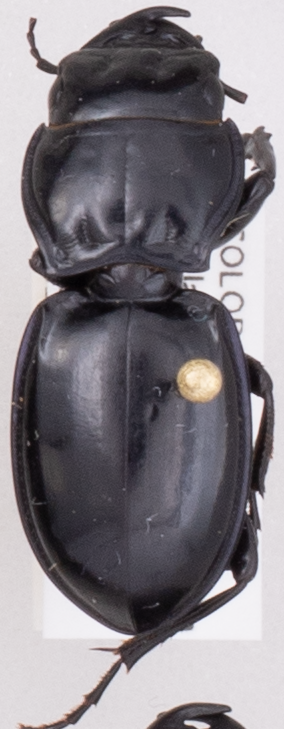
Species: Pasimachus elongatus
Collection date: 2021-07-07
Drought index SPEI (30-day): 1.546
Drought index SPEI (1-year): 0.086
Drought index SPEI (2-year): -0.418